Noach

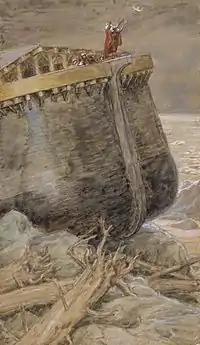
The Dove Returns to Noah (watercolor circa 1896–1902 by James Tissot)

Reading "and he sent forth a raven" in Genesis 8:7, Resh Lakish taught that the raven gave Noah a triumphant retort, arguing that both God and Noah must have hated the raven. It was evident that God hated the raven because God commanded Noah to save seven pairs of the clean creatures on the Ark, but only two of the unclean (among which the raven counted itself under Leviticus 11:15). And it was evident that Noah hated the raven because Noah had left in the Ark the species of which there were seven pairs and sent one of which there were only two. If the angel of heat or cold had smitten the raven, the world would have been missing the raven's kind.